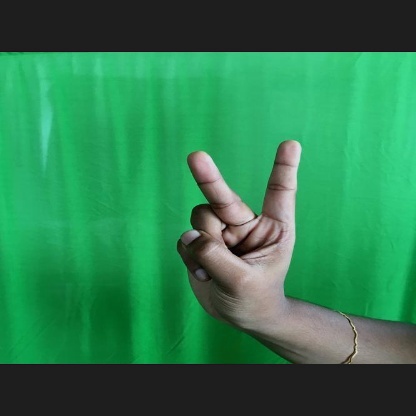
Mudra: Katrimukha